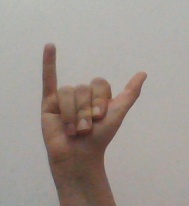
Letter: ya